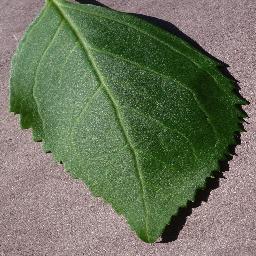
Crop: cherry
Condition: (including_sour)_healthy